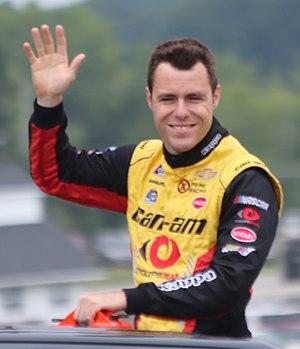
Alex Labbé est un coureur automobile aujourd'hui actif dans les NASCAR Pinty's Series. Il est une vedette montante du stock-car sur pistes asphaltées au Québec. En 2014, à 21 ans, il devient le plus jeune champion de la Série ACT.